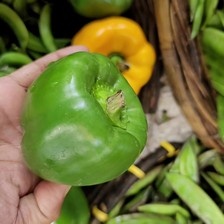
Label: capsicum